Geva Mentor

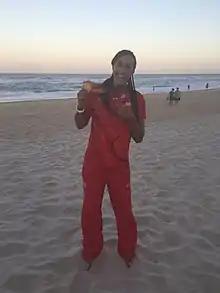
"Geva Mentor with her 2018 Commonwealth Games gold medal."

Geva Kate Mentor CBE (born 17 September 1984) is a former England netball international and current Netball Super League player for Leeds Rhinos Netball. She has competed for England in six Commonwealth Games, winning a historic gold medal at the 2018 Commonwealth Games. She was also a member of the England teams that won the bronze medal at the 2006 and 2010 Commonwealth Games and at the 2011, 2015 and 2019 Netball World Cups.